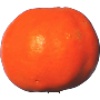
Label: Clementine 1